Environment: real
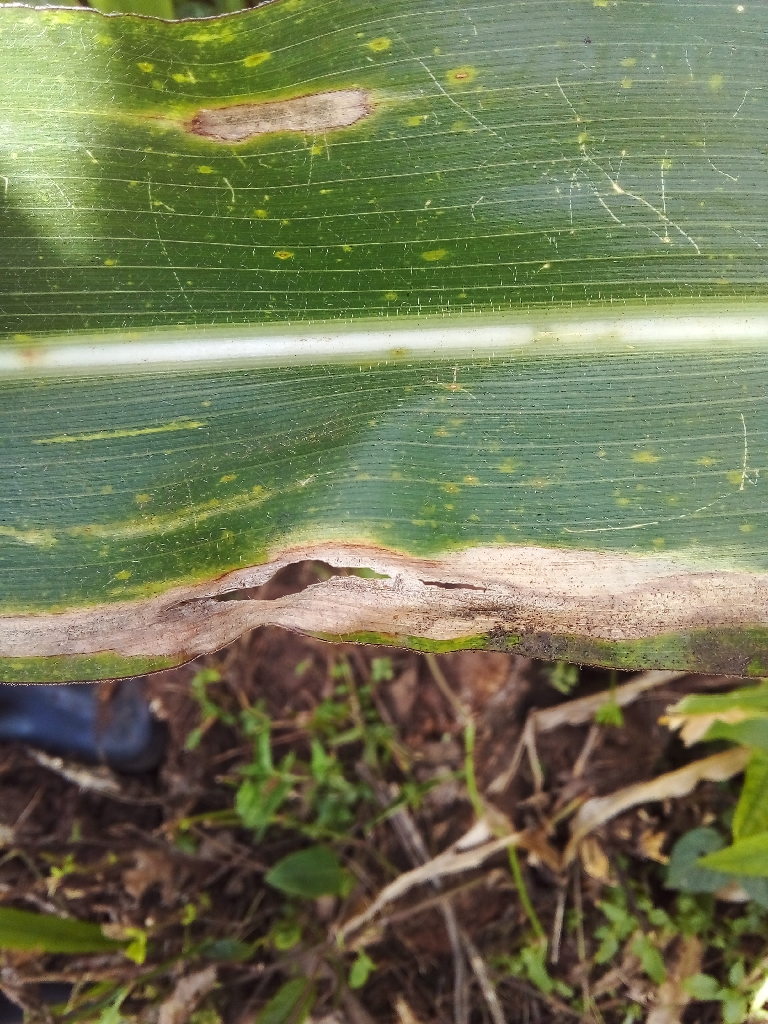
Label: northern_corn_leaf_blight